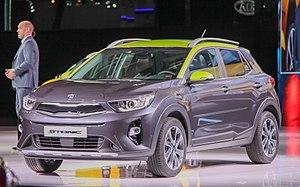
Le salon de l'automobile de Francfort est le plus grand salon automobile au monde jusqu'en 2019. Il est organisé par le Verband der Automobilindustrie, l'union de l'industrie automobile allemande, et planifié par l'Organisation internationale des constructeurs automobiles de 1951 à 2019, tous les deux ans à Francfort-sur-le-Main en Allemagne, en alternance avec le Mondial de l'automobile de Paris. L'édition 2019 est la dernière de ce salon à se dérouler à Francfort, le salon étant déplacé à Munich à partir de 2021.